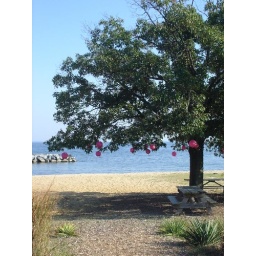
hot pink paper lanterns in tree